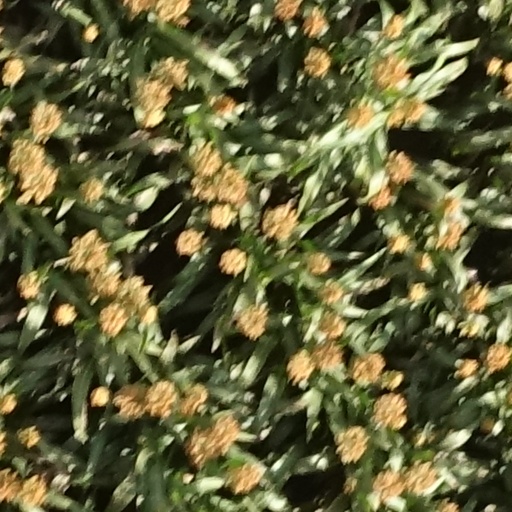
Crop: sorghum